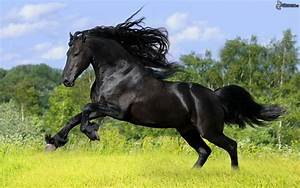
Label: horse